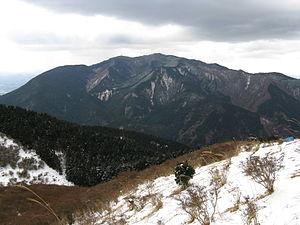
Le mont Kongō est une montagne d'une altitude de 1 125 m dans la préfecture de Nara, sur l'île de Honshū au Japon. Il est situé près du mont Katsuragi. Un point à 1 056 m d'altitude sur le versant méridional constitue le point culminant de la préfecture d'Osaka.